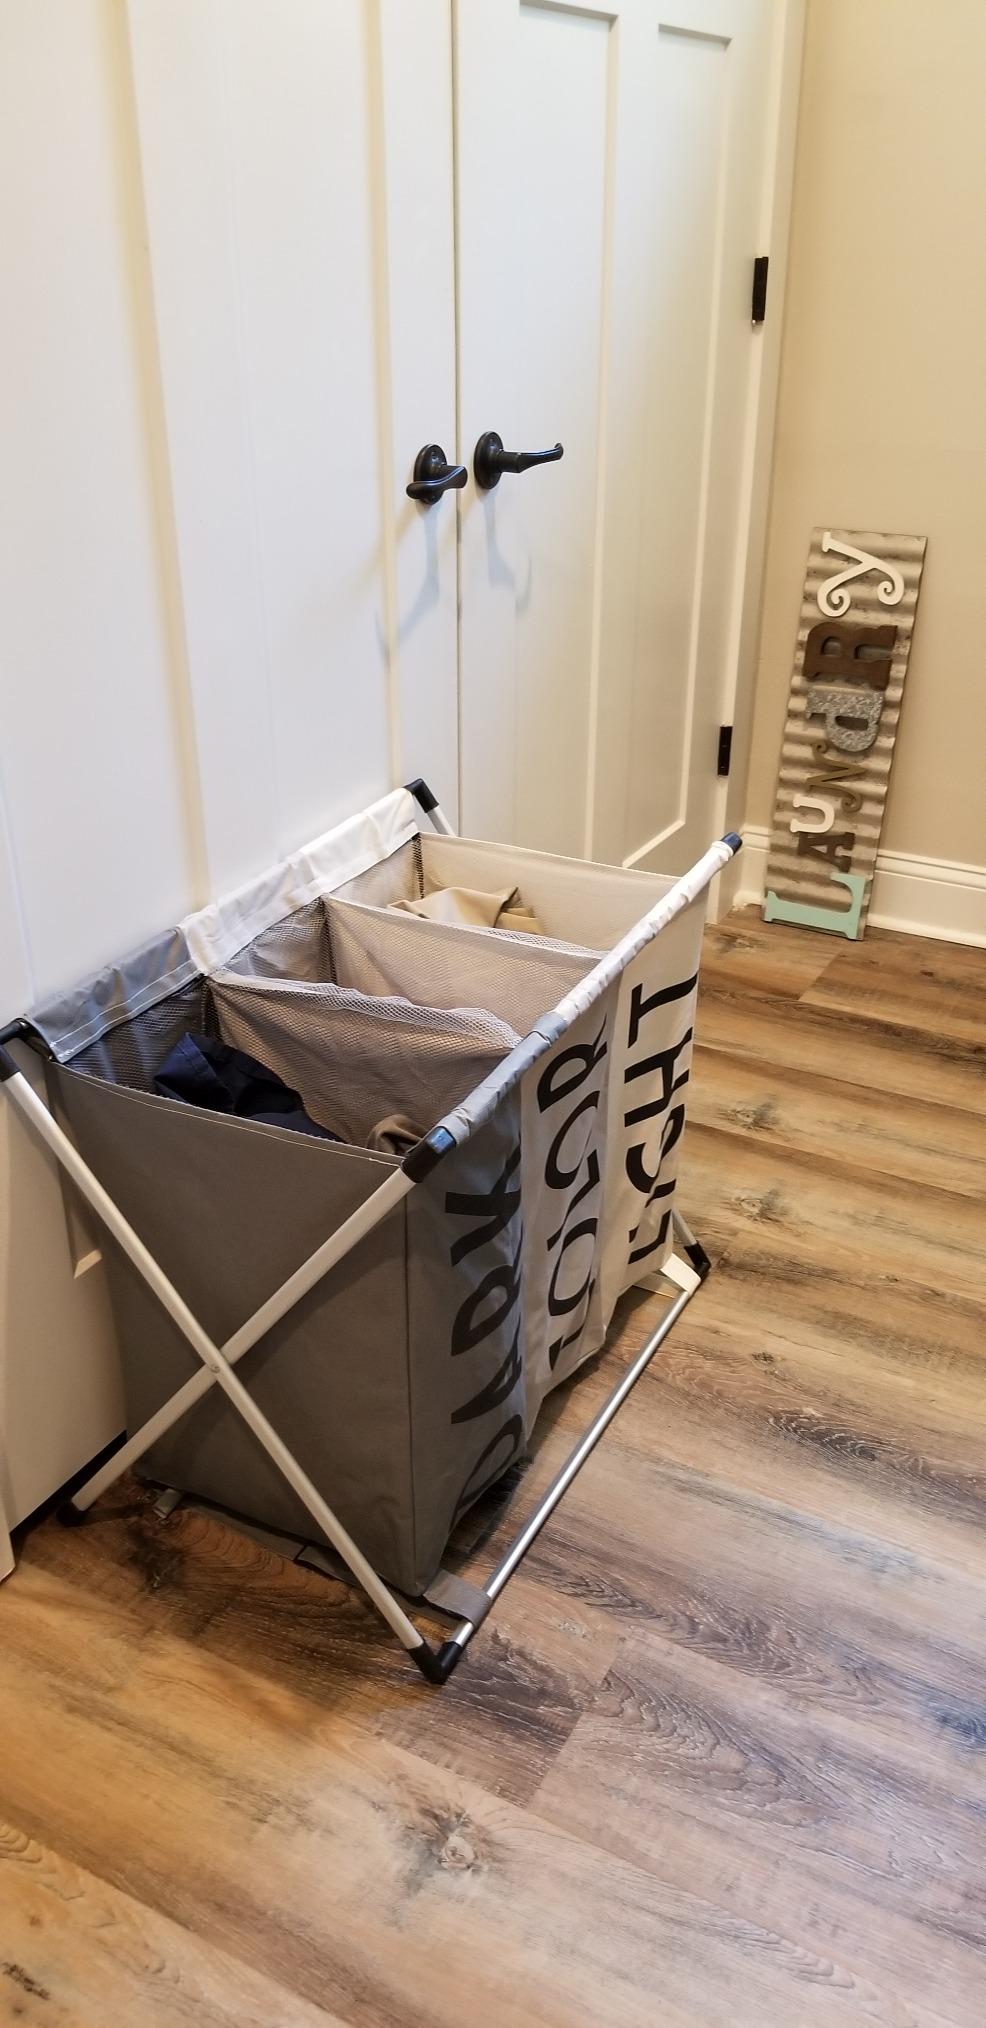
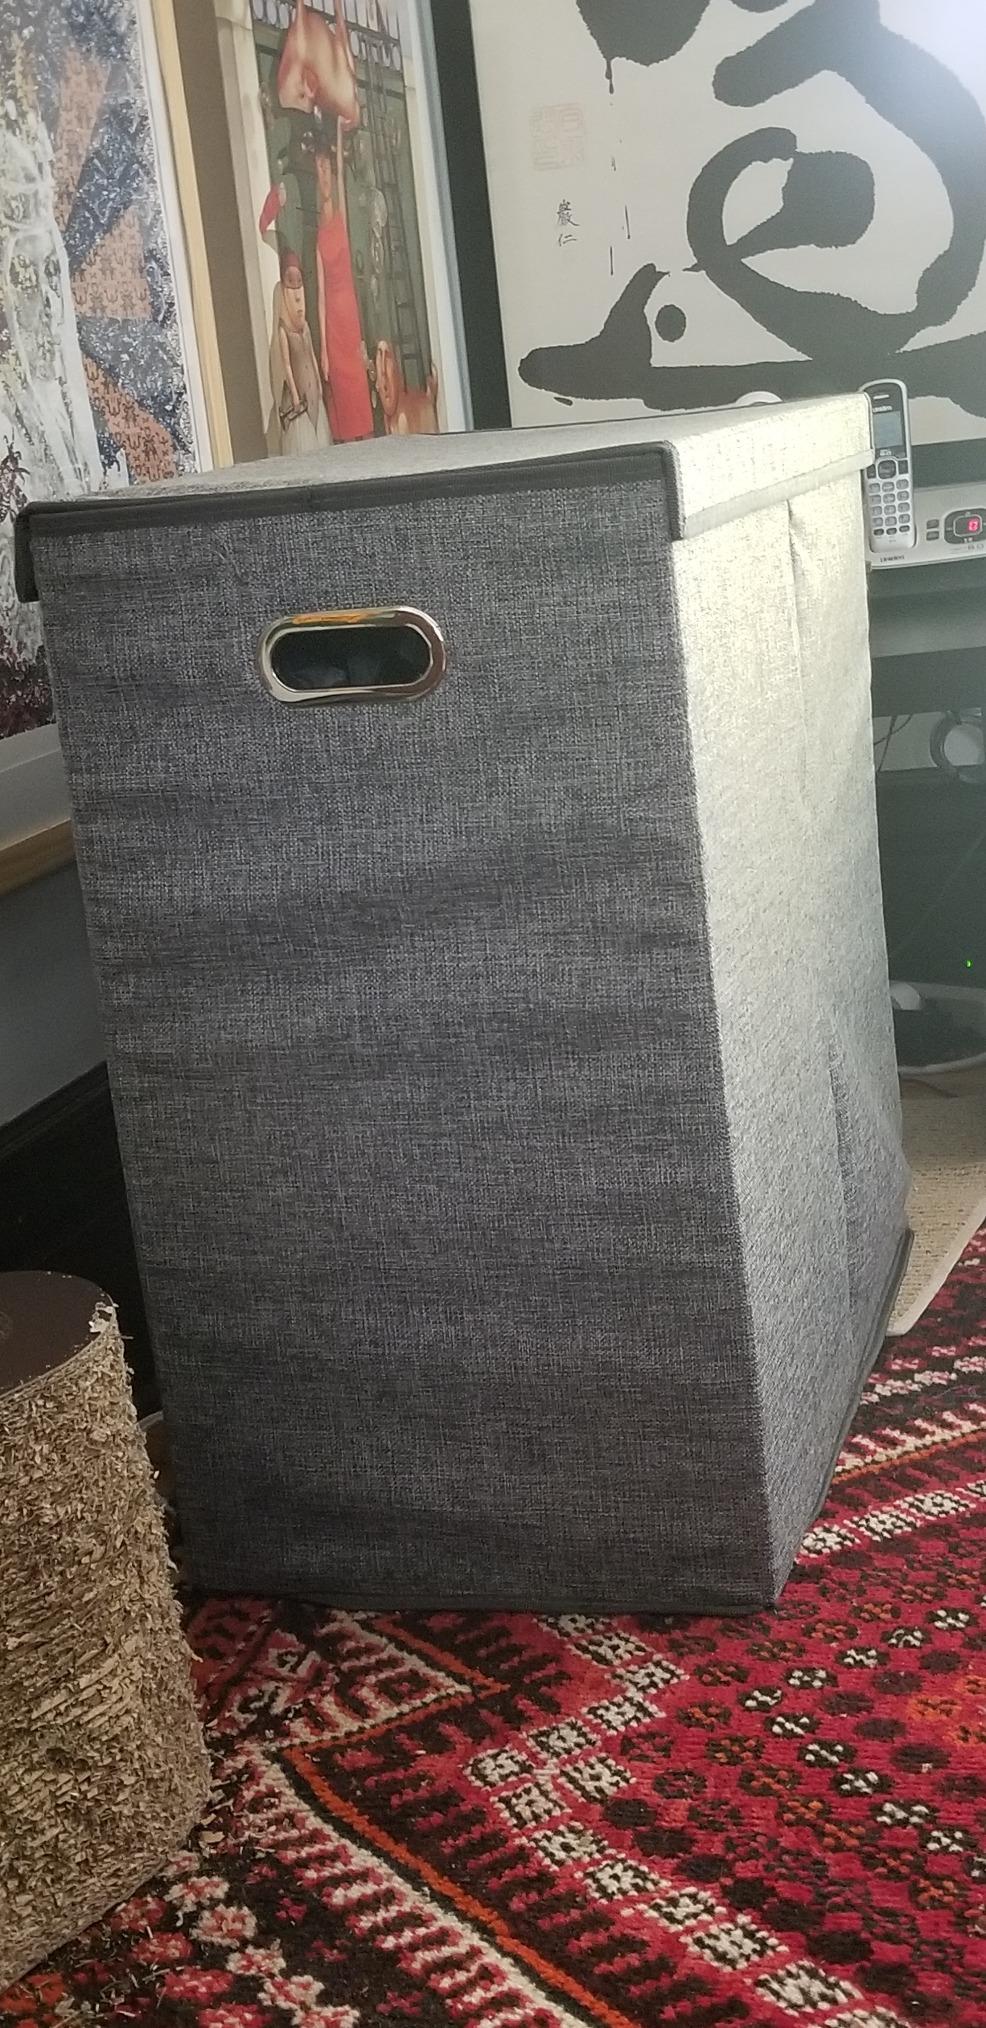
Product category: items_hamper
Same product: no